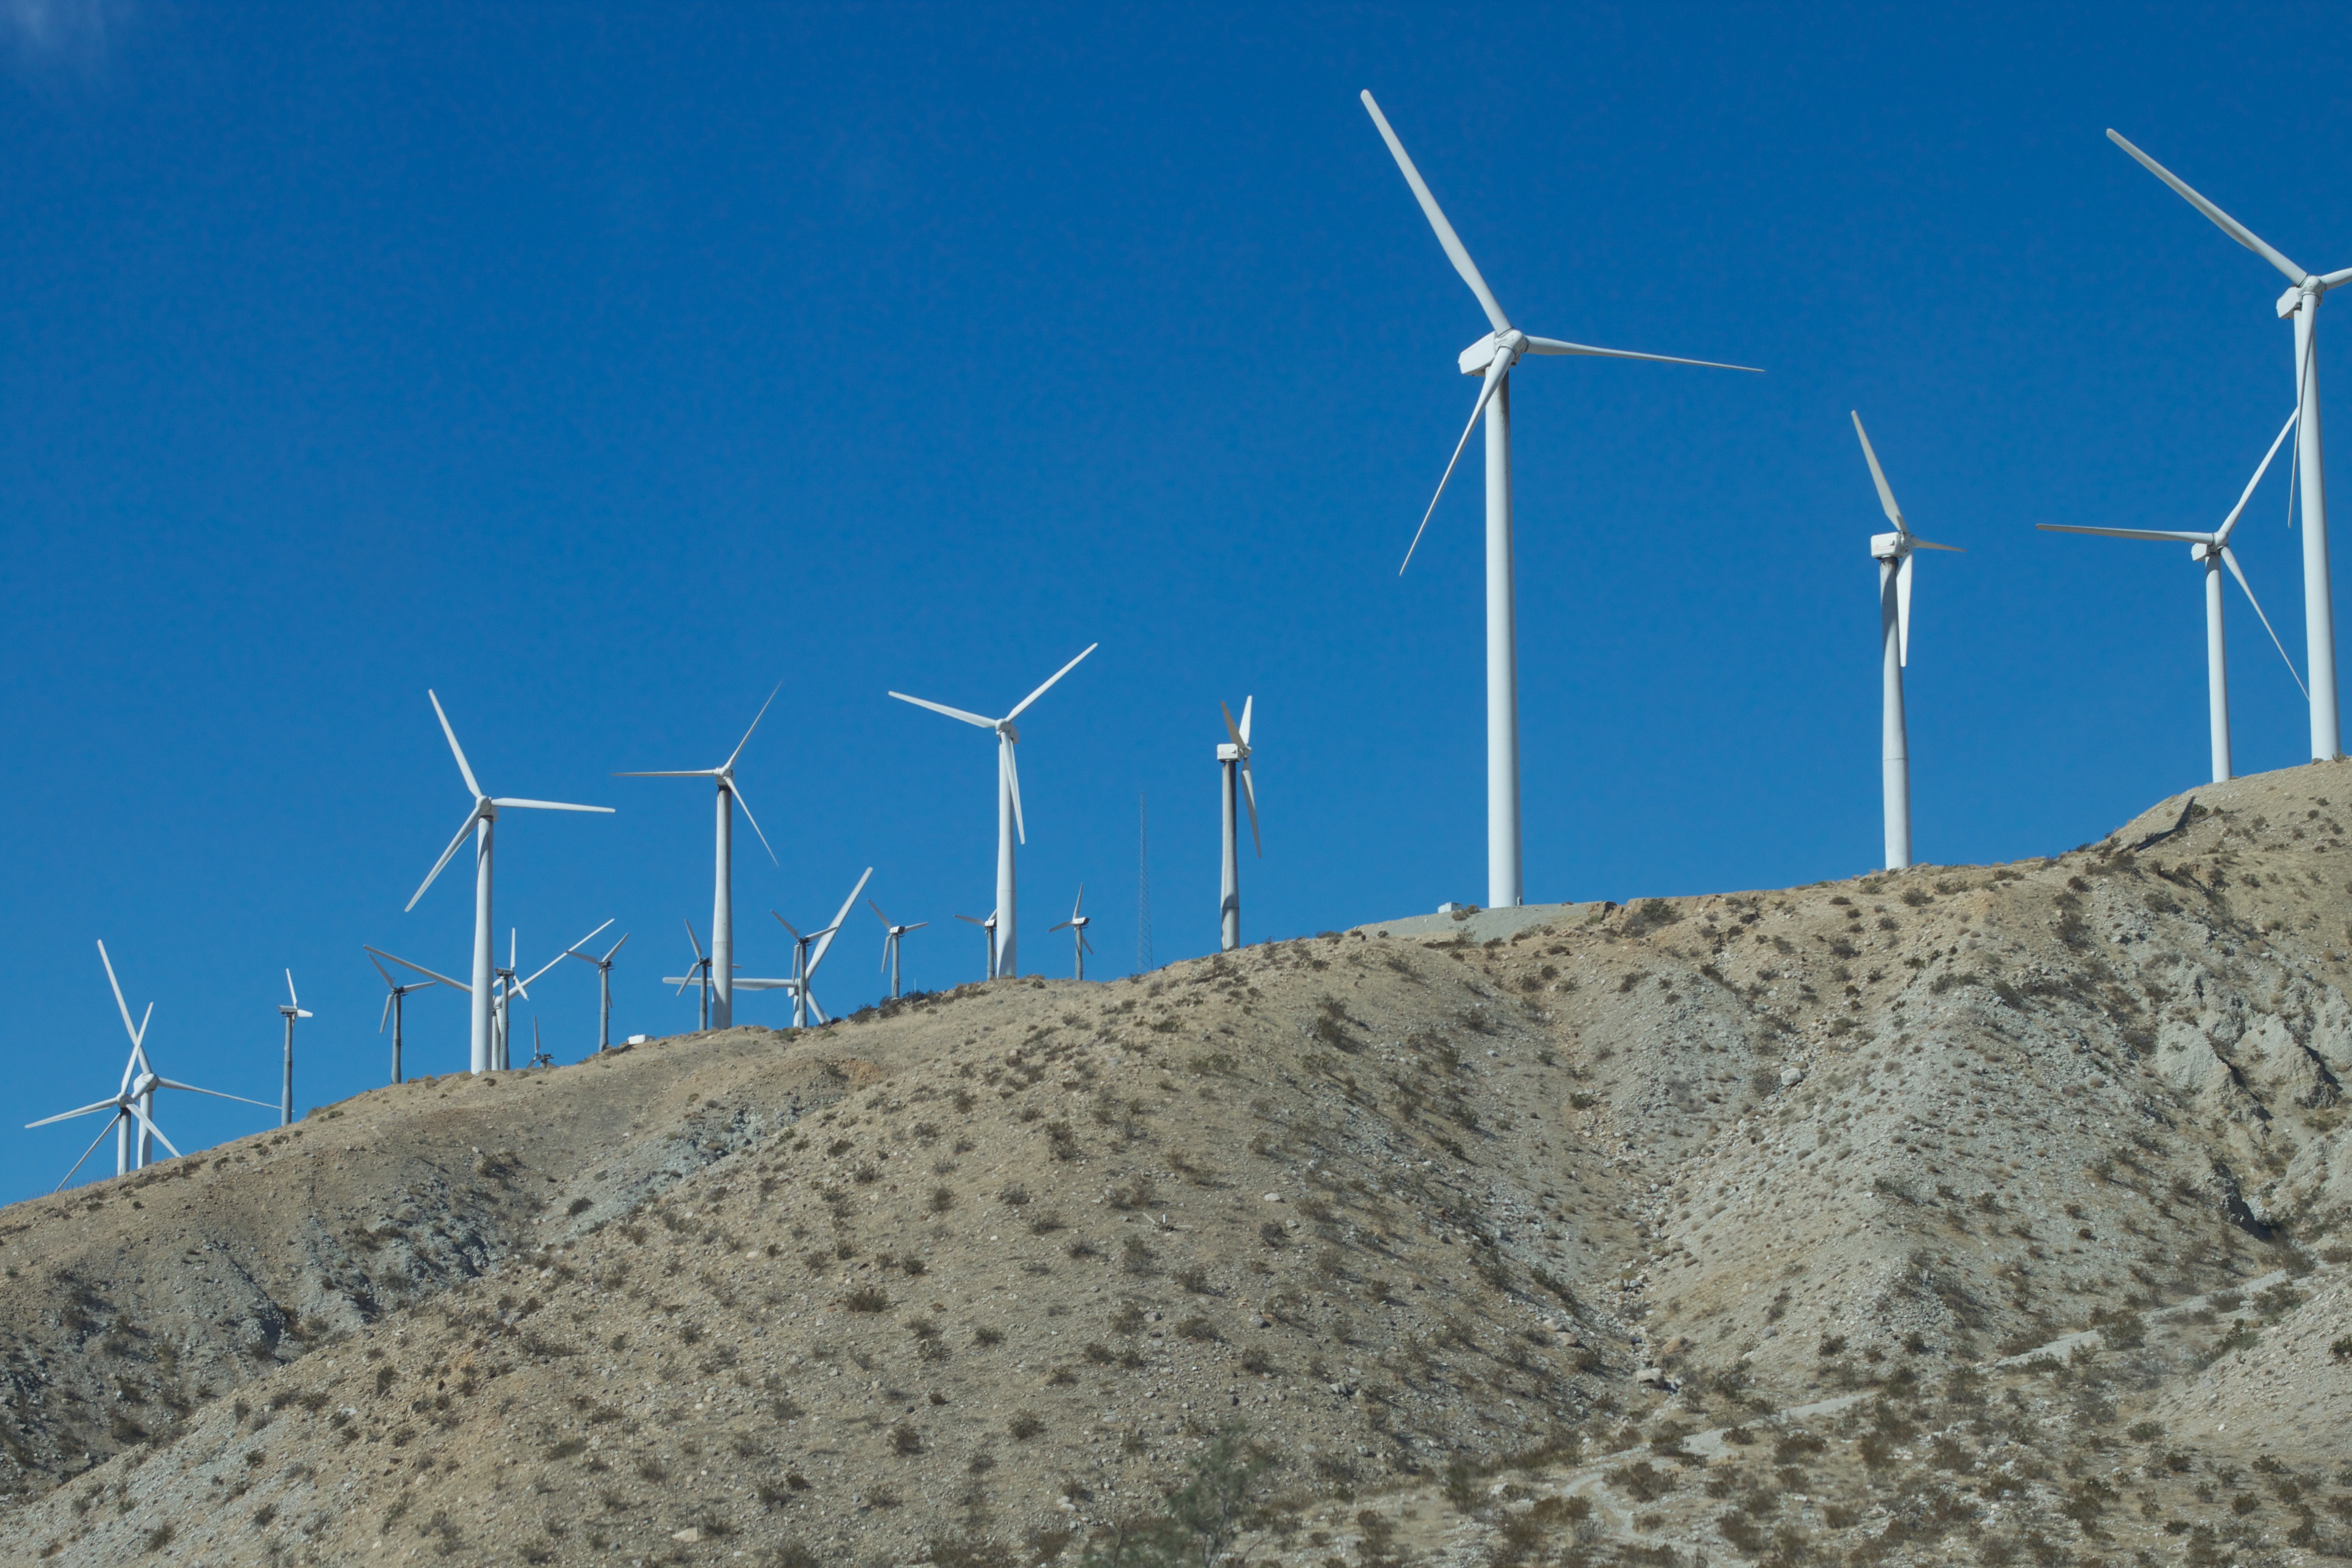
wind, machine, wind turbine, energy, wind farm